John Lamb (general)

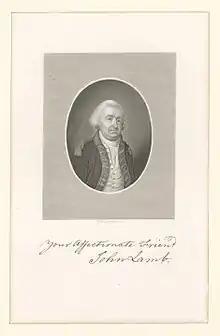
Image and signature of Lamb from the archives of the New York Public Library

He was born January 1, 1735, in New York City, the son of Anthony Lamb. His father was a convicted burglar who was transported to the colonies in the 1720s. John was initially trained as an optician and instrument maker in New York City and became a prosperous wine merchant.